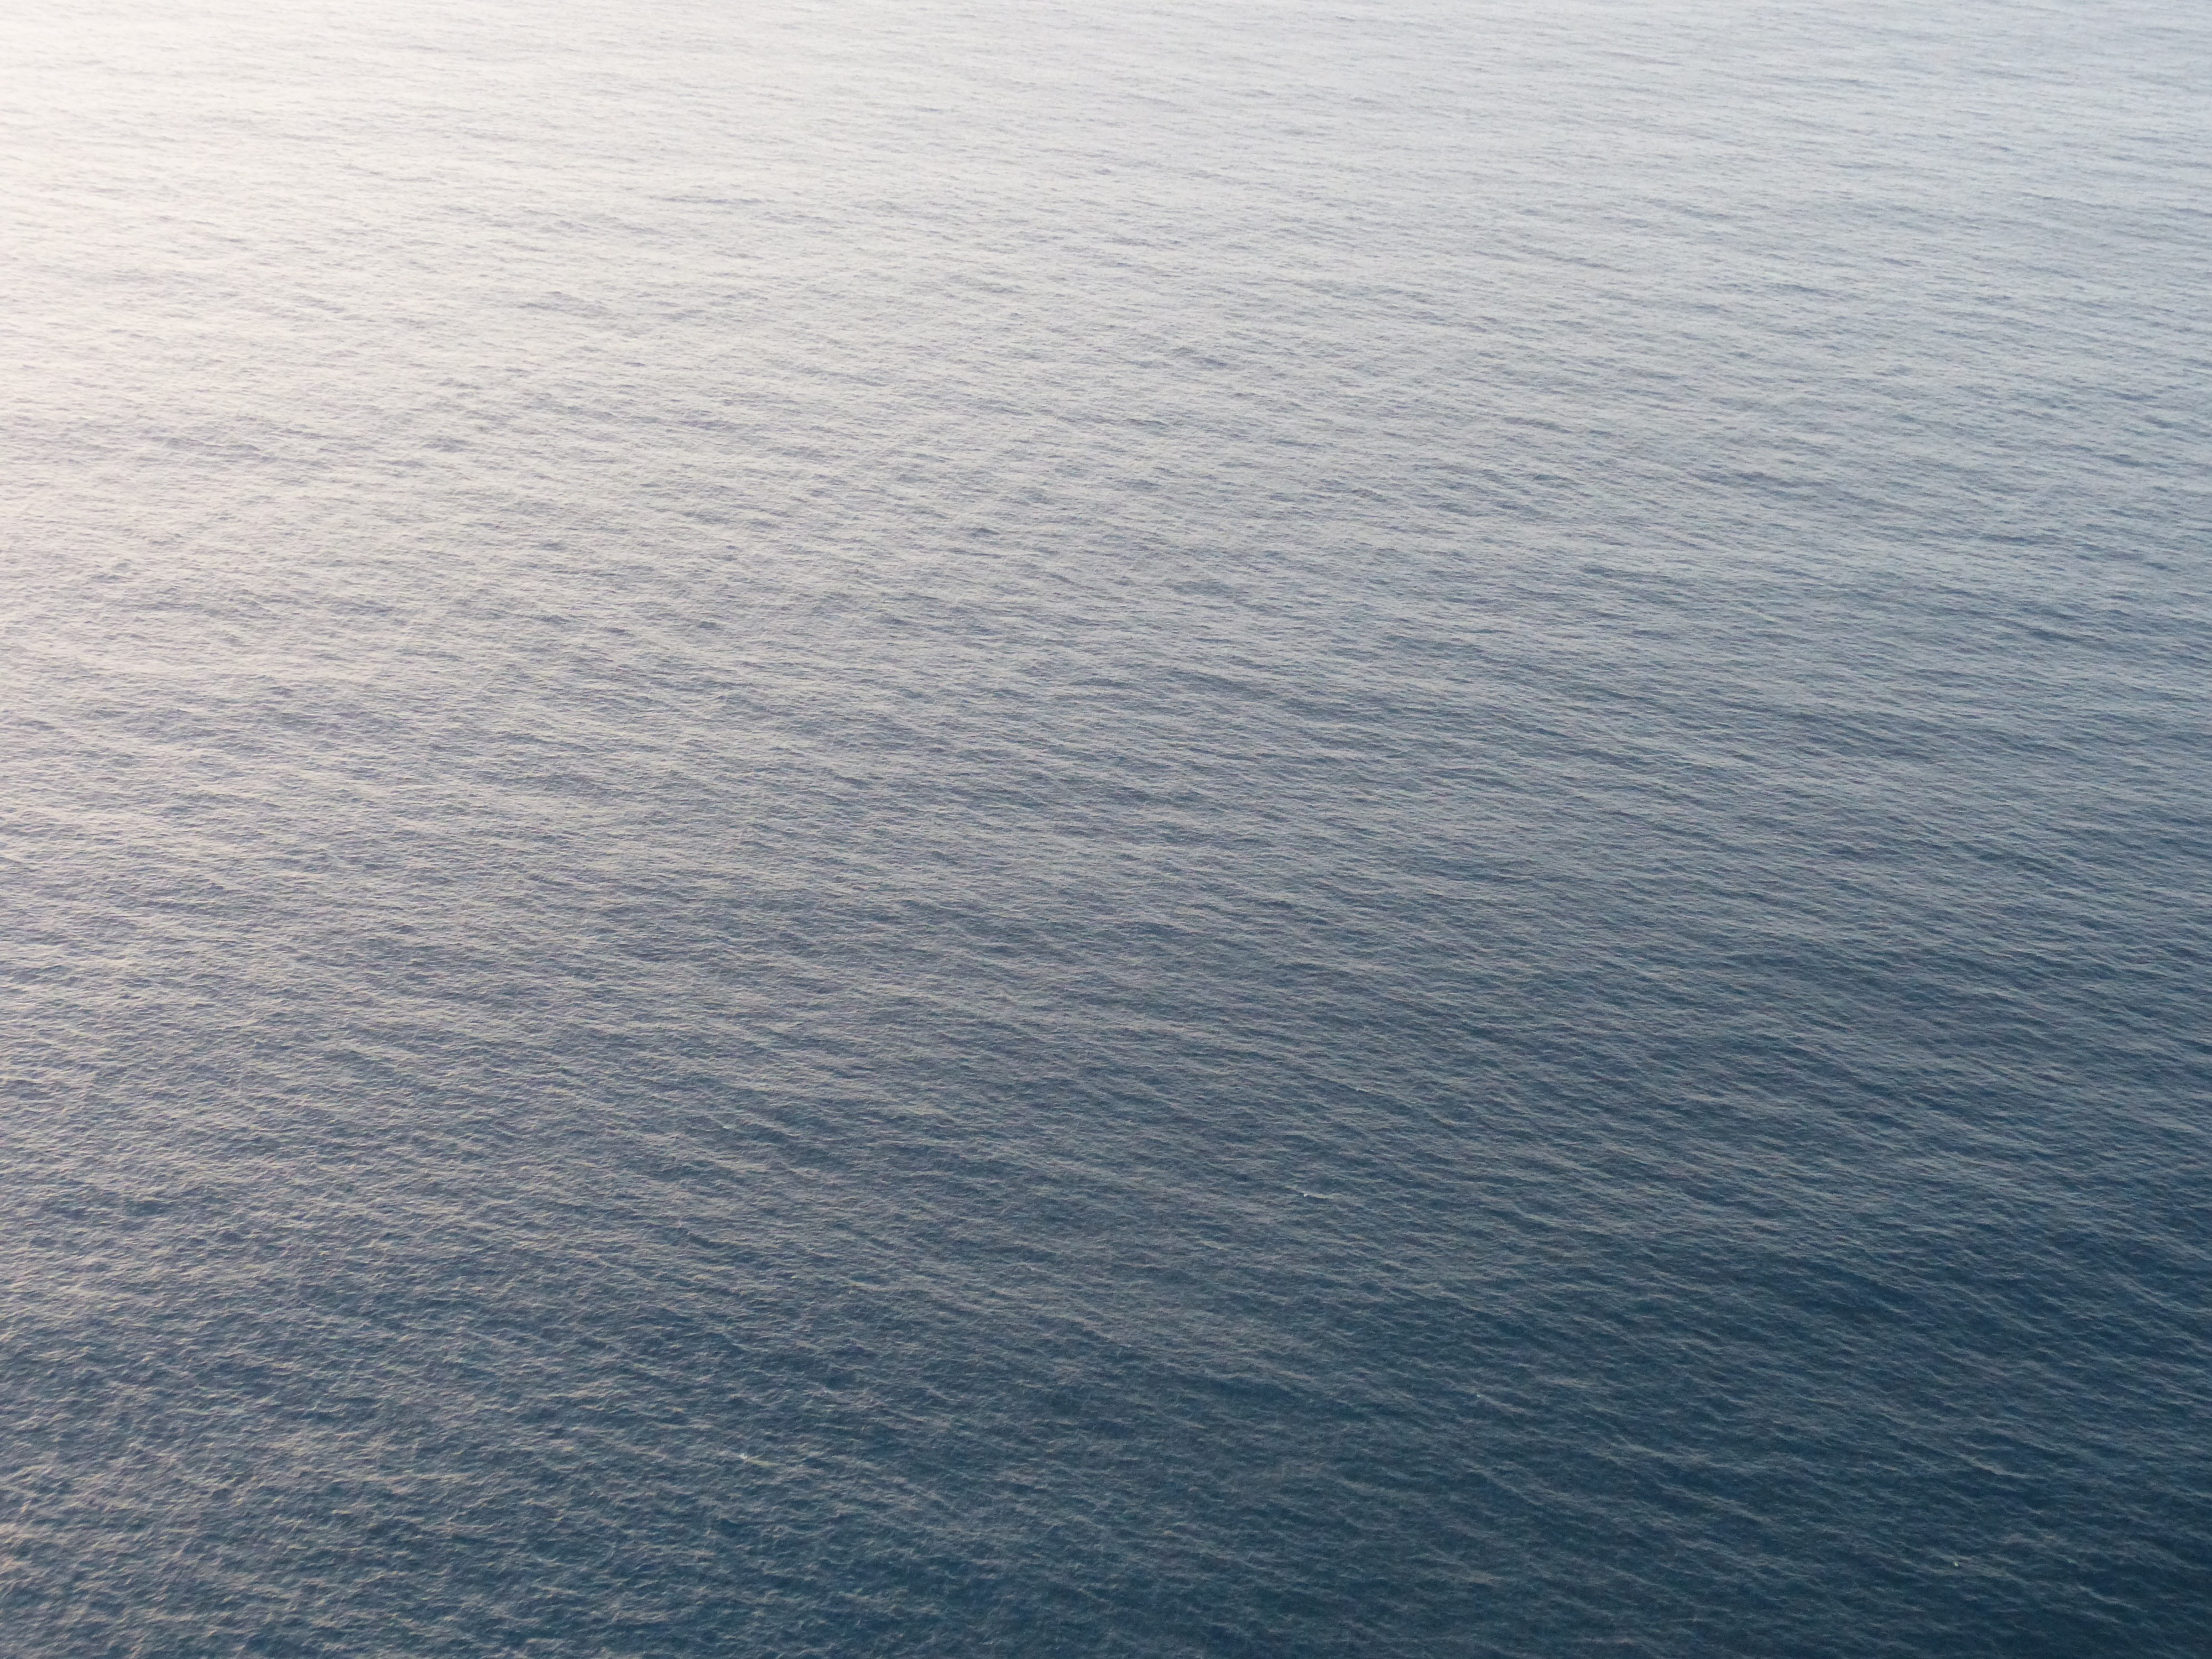
sea, coast, water, sand, ocean, horizon, cloud, sky, sunlight, shore, wave, reflection, blue, circle, stripes, swell, atmospheric phenomenon, wind wave